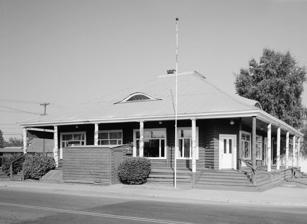
Building: George C. Thomas Memorial Library
Country: United States of America
Year built: 1909
United States historic place George C. Thomas Memorial Library U.S. National Register of Historic Places U.S. National Historic Landmark Alaska Heritage Resources Survey HABS in 1991 Show map of Downtown Fairbanks Show map of Alaska Location 901 1st Avenue, Fairbanks, Alaska Coordinates 64°50′41″N 147°43′41″W / 64.84472°N 147.72806°W / 64.84472; -147.72806 Area 0.5 acres (0.20 ha) Built 1909 ( 1909 ) NRHP reference No. 72001542 AHRS No. FAI-004 Significant dates Added to NRHP February 23, 1972 Designated NHL June 02, 1978 Designated AHRS February 23, 1972 It looks pretty much the same in 2012 The George C. Thomas Memorial Library , also known as the North Star Borough Library is a historic former library building at 901 1st Avenue in Fairbanks, Alaska .  Built in 1909 with funding from philanthropist George C. Thomas , this log building served Fairbanks as its public library until 1977, when the Noel Wien Public Library was opened.  This building was designated a National Historic Landmark in 1978 as the site of a key conference in 1915 between Alaska Native leaders and federal government representatives, at which the Native leaders pressed a number of issues, including the long-running matter of native land claims, which would not be resolved until the 1971 Alaska Native Claims Settlement Act . Description and history The Thomas Library building is a square log structure with a hip roof that extends over a porch on two sides.  The porch is supported by six log columns on each side, and the building's main entrance is located at the corner under the porch.   Construction of the building was funded by George C. Thomas , a Philadelphia philanthropist who was interested in the missionary work of the Episcopal Church, which had been providing limited library services to Fairbanks since 1904.  The building was dedicated on August 5, 1909.  The building and library collection were sold to the city of Fairbanks for $1 in 1940, on the condition the building always house a library.  The Fairbanks North Star Borough took over operation of the library in 1968. Since the library was moved to new quarters in 1977, the building has seen commercial use. The building was listed on the National Register of Historic Places in 1972, and was designated a National Historic Landmark in 1978. The latter designation was made in recognition of a significant event in the history of Alaska .  On July 5 and 6, 1915, a delegation of Alaska Native leaders met with a committee of United States Government officials and representatives of the Alaska Territory to discuss a variety of concerns.  Although the issues ranged to matters of employment, education, the major issue was that of native land claims, which were a significant cloud on many land transactions in the territory.  The meeting marked the beginning of a lengthy struggle by the natives for recognition which culminated in the passage in 1971  of the Alaska Native Claims Settlement Act , landmark legislation granting them sweeping rights and compensation. See also Constitution Hall (University of Alaska Fairbanks) , site of conference where native leaders accepted the claims agreement List of National Historic Landmarks in Alaska National Register of Historic Places listings in Fairbanks North Star Borough, Alaska References